Imperial Japanese Army

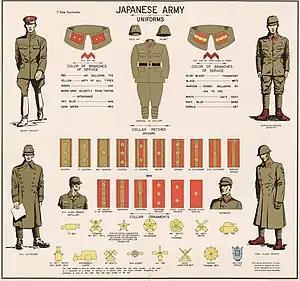
Army uniforms between 1941 and 1945 (US Army poster)

In 1931, the Imperial Japanese Army had an overall strength of 198,880 officers and men, organized into 17 divisions.